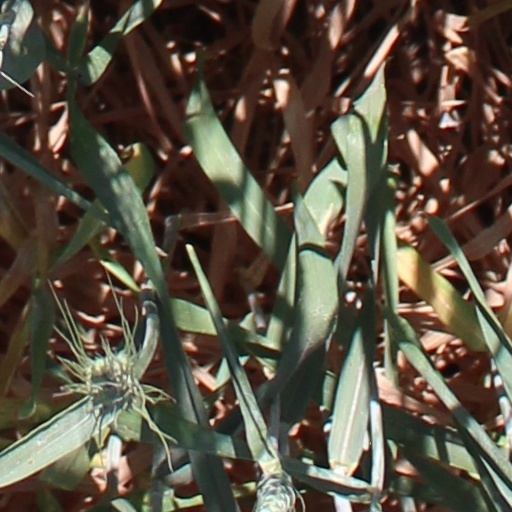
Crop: wheat